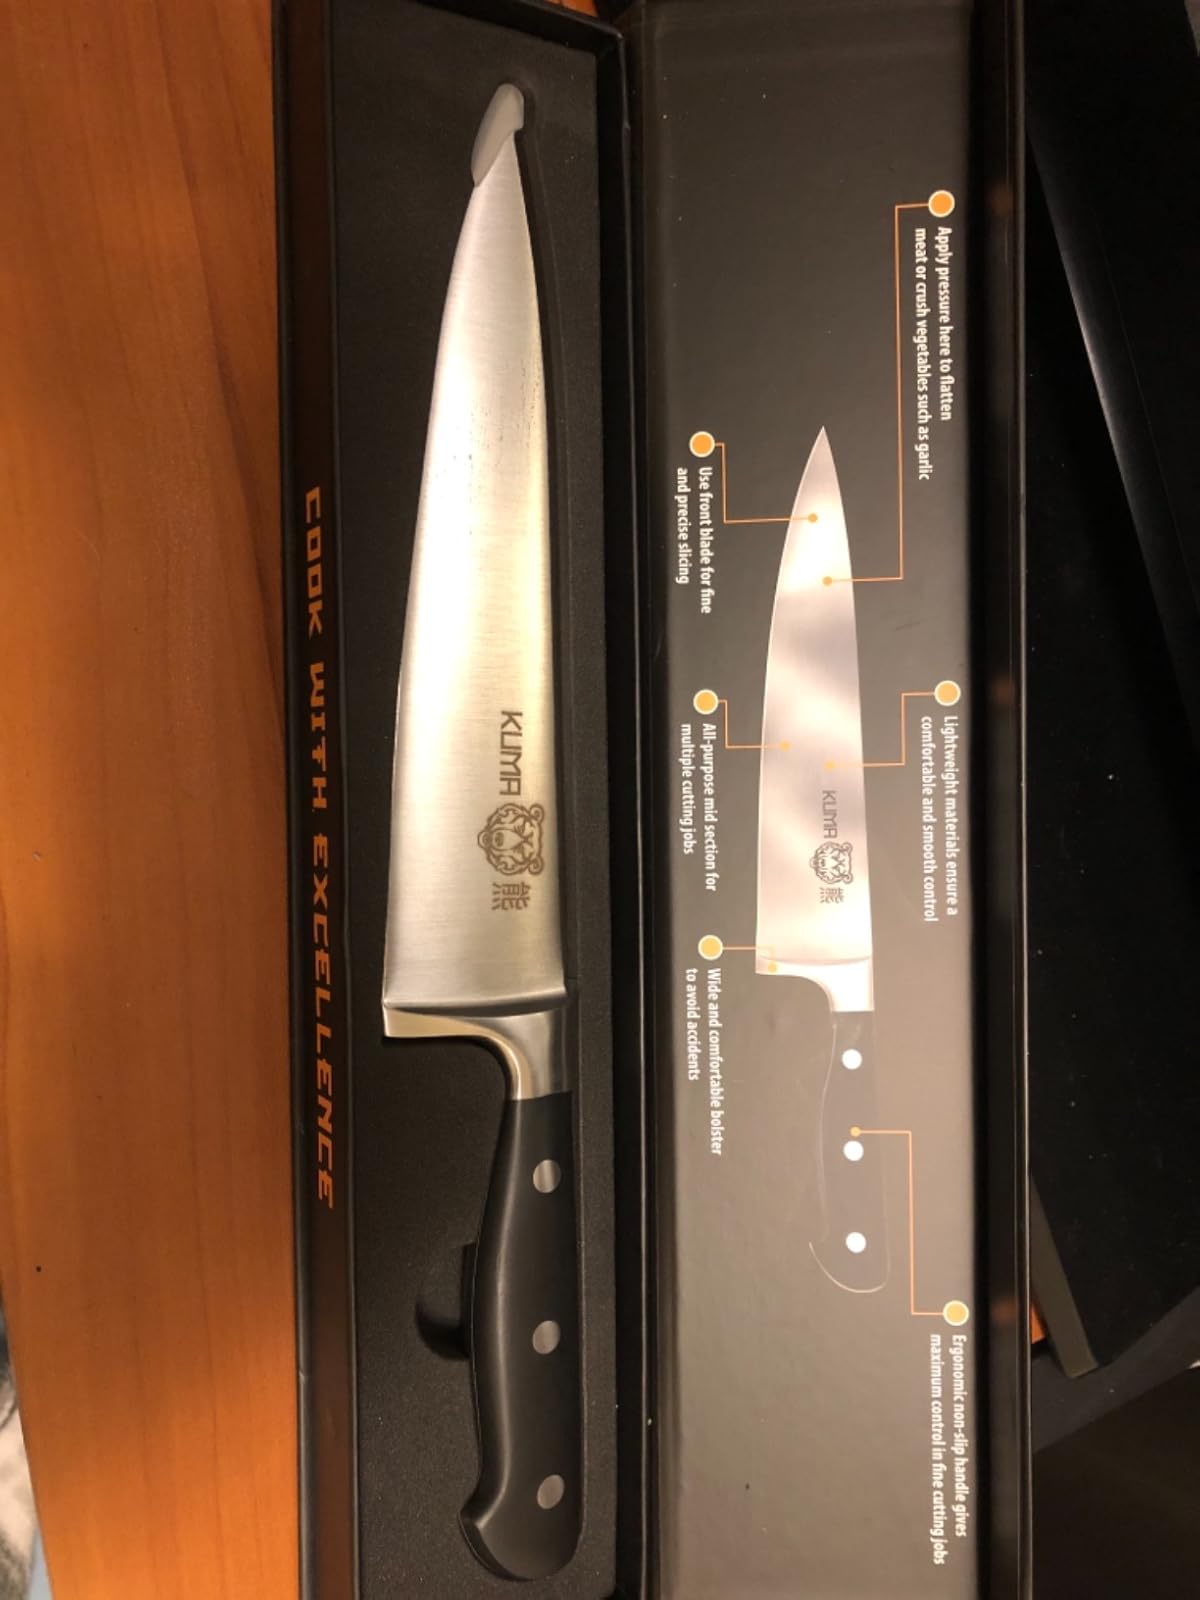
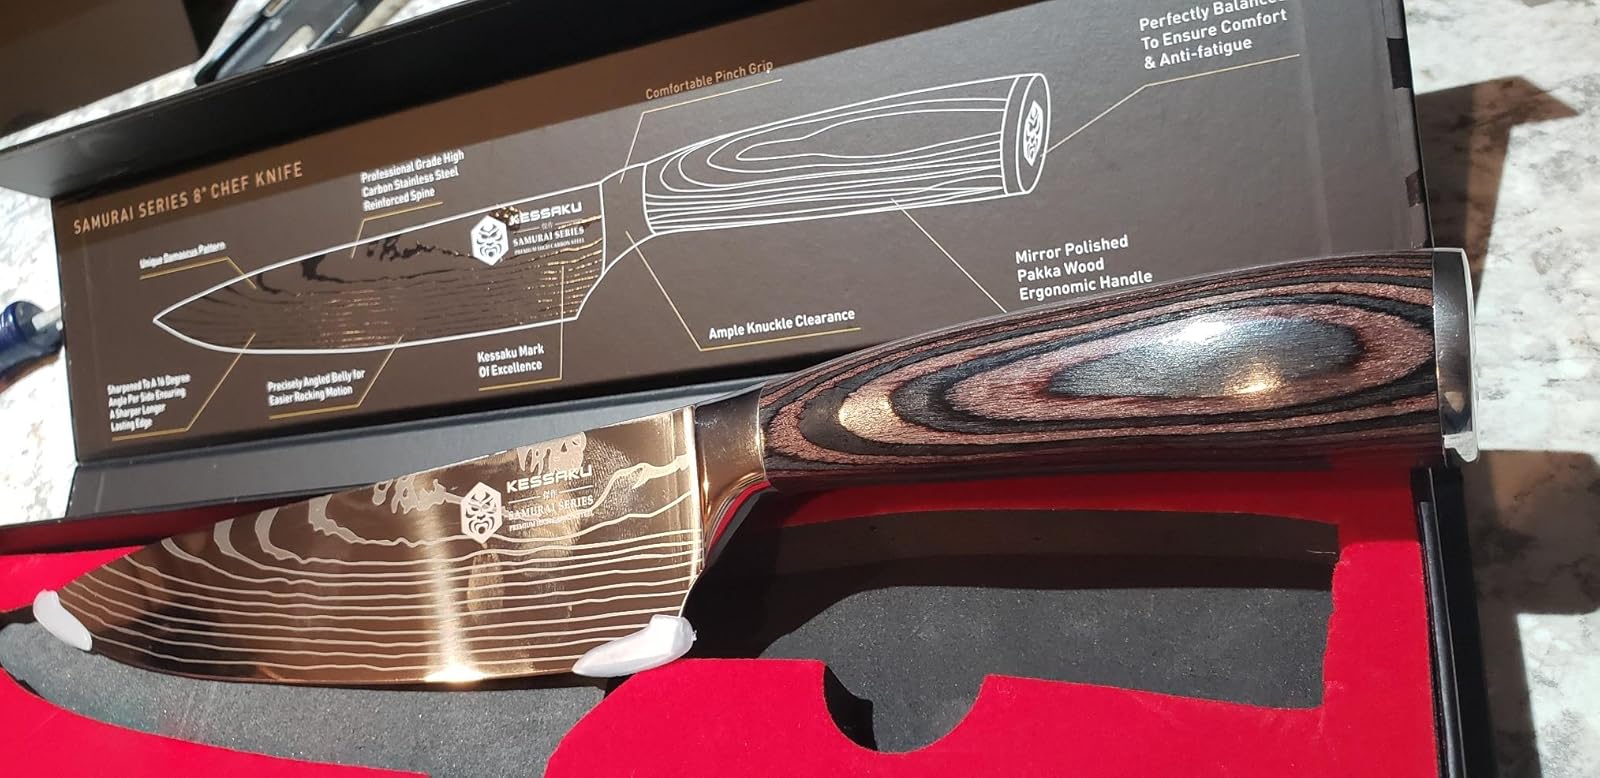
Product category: items_knife
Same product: no